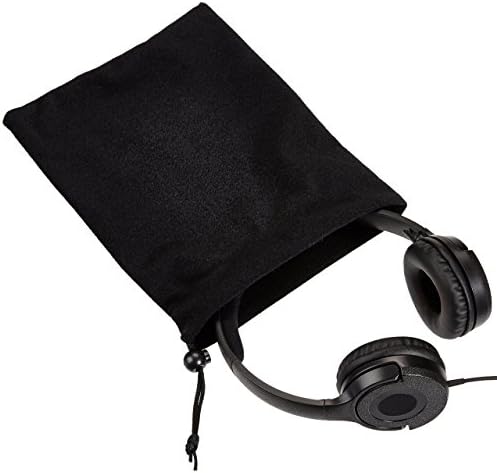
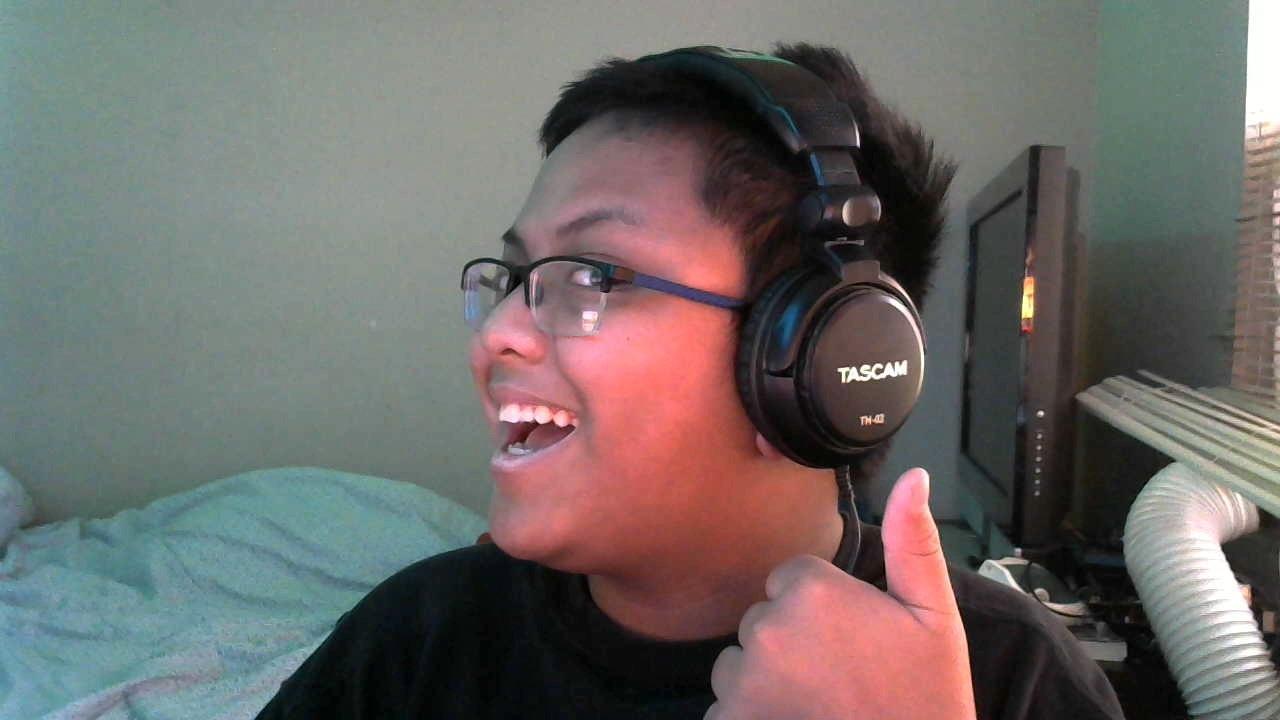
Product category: headphones
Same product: no